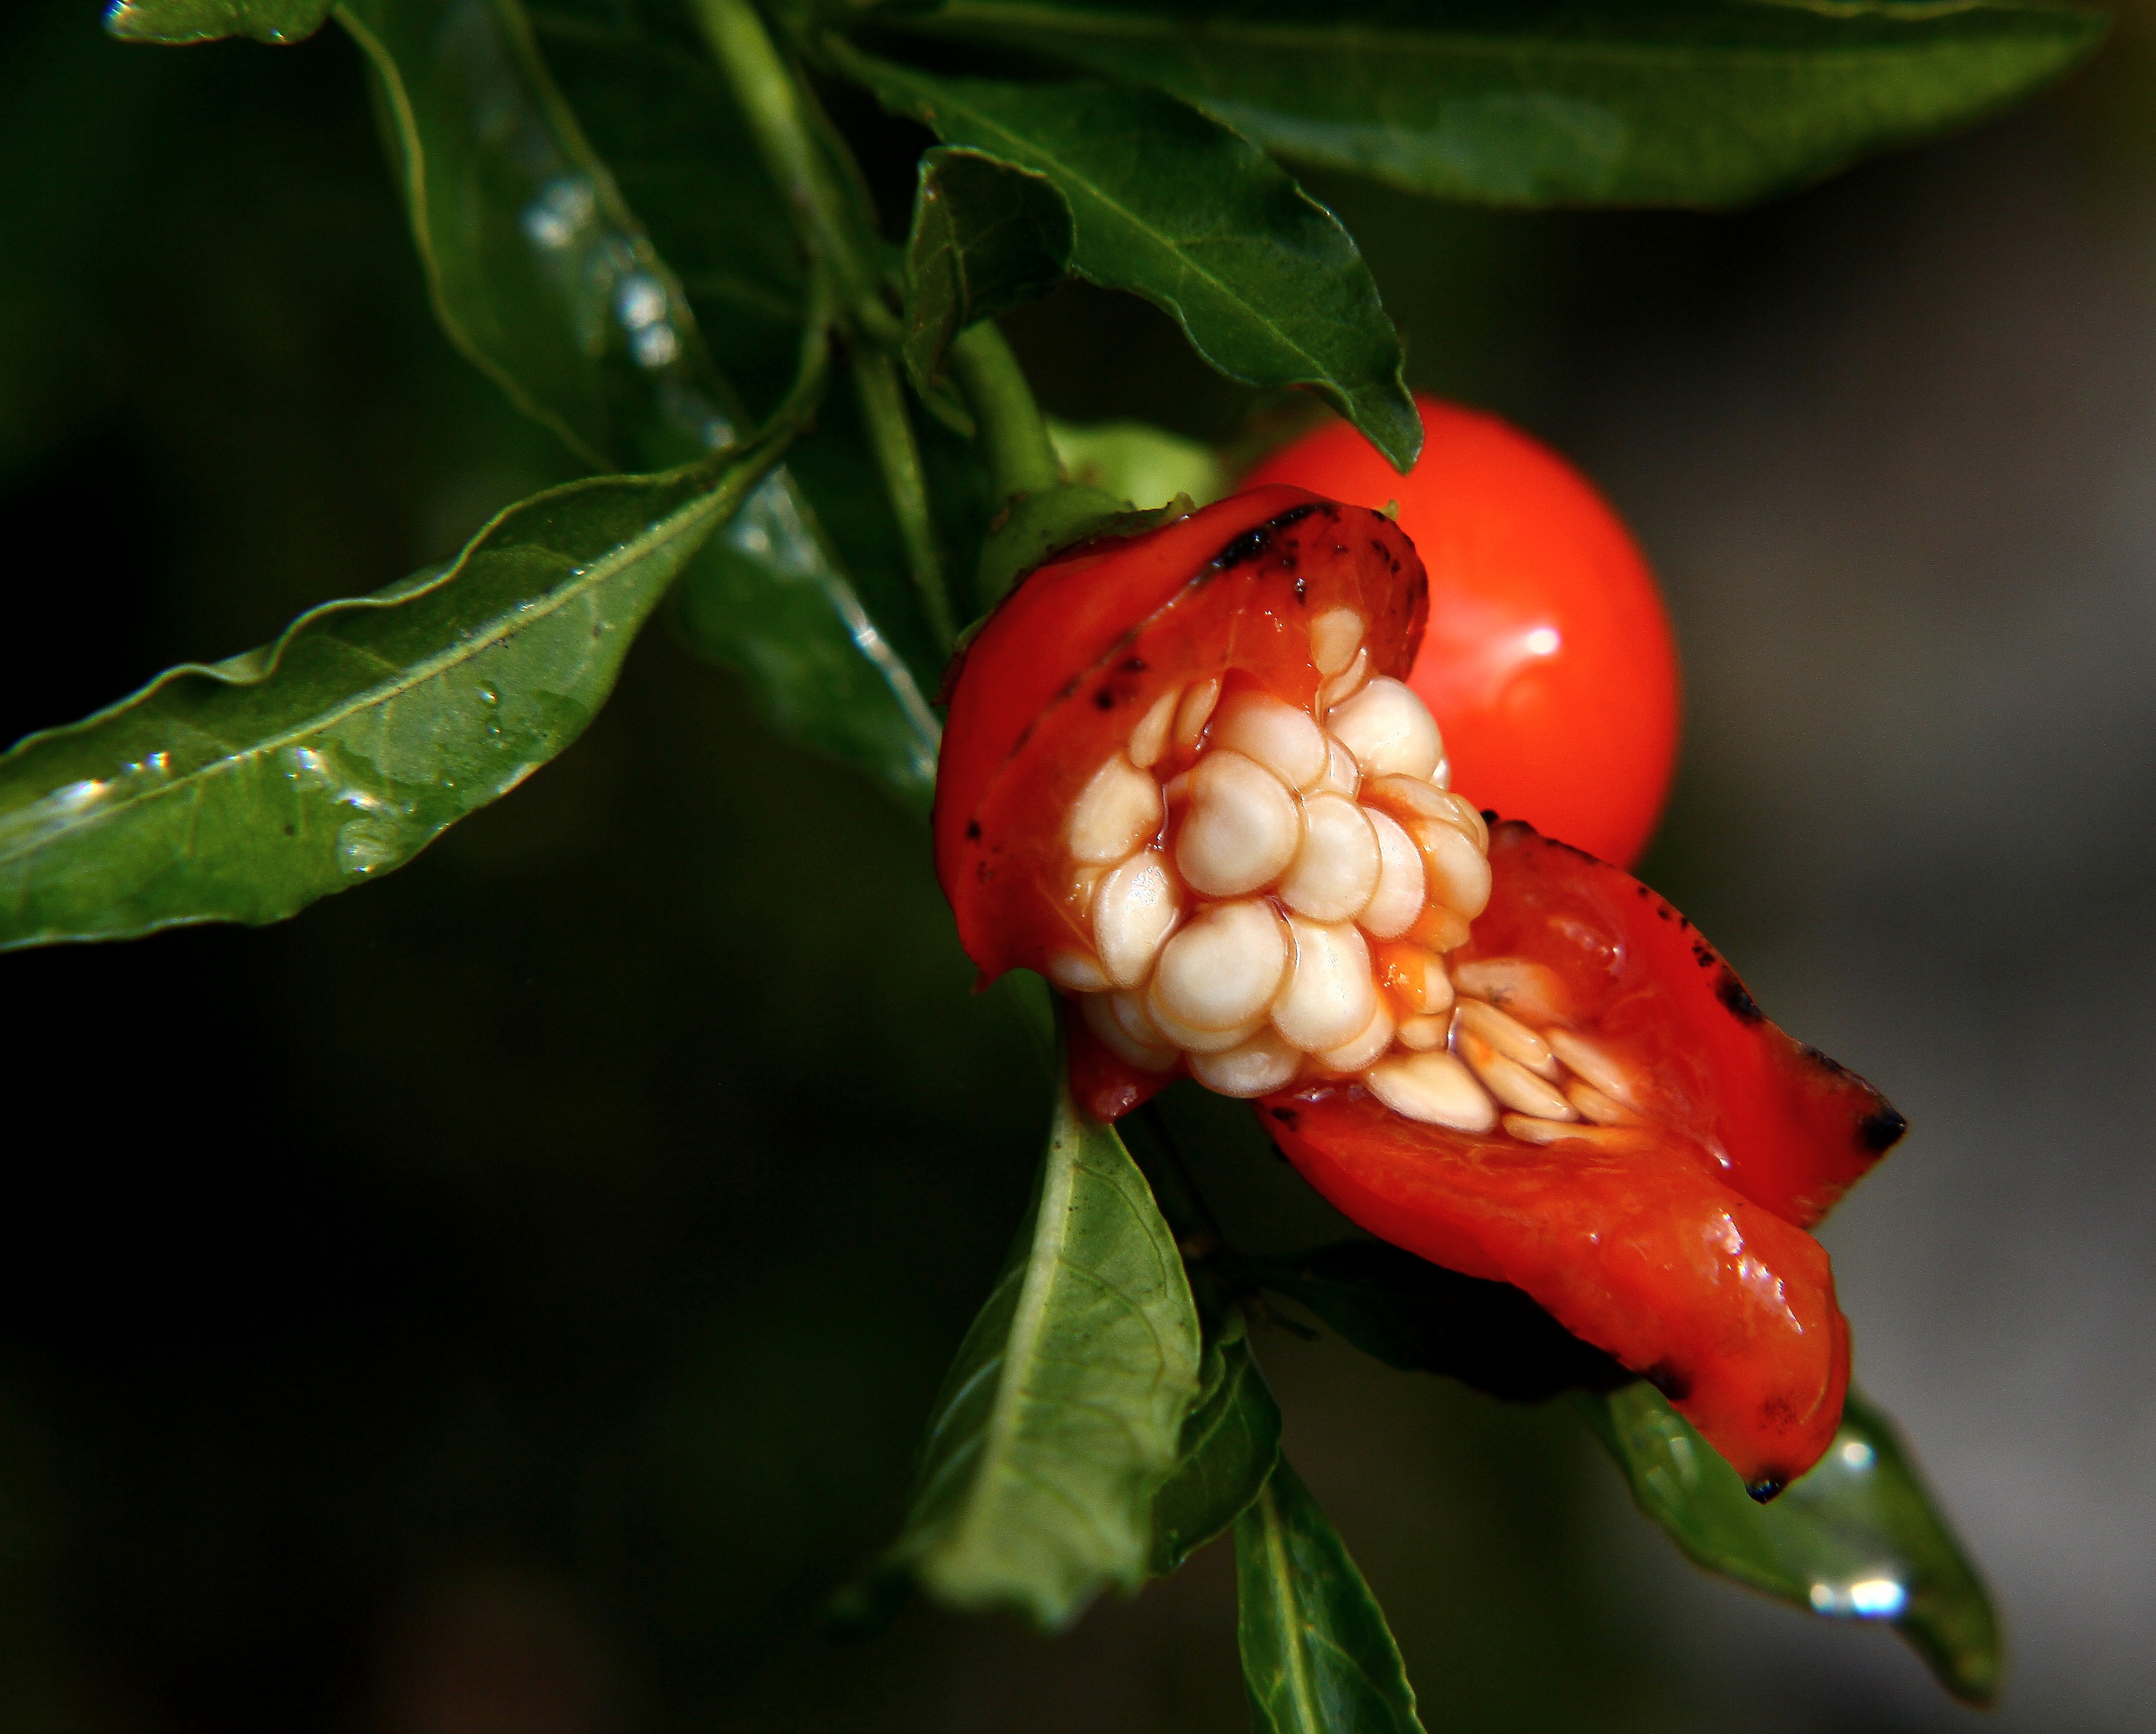
plant, fruit, leaf, flower, food, red, produce, botany, flora, flowers, close up, peppers, flores, xovesphoto, gphoto, rose hip, macro photography, flowering plant, land plant